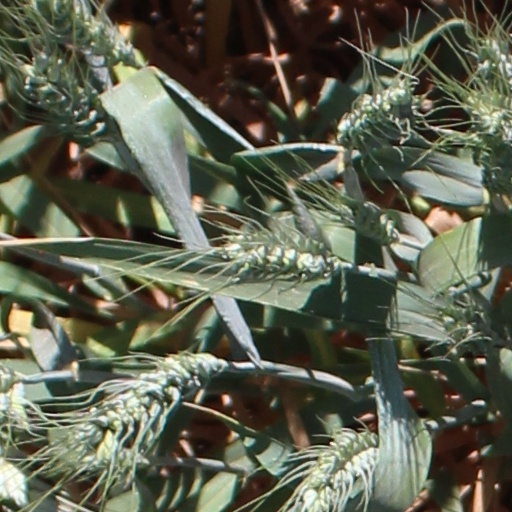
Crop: wheat